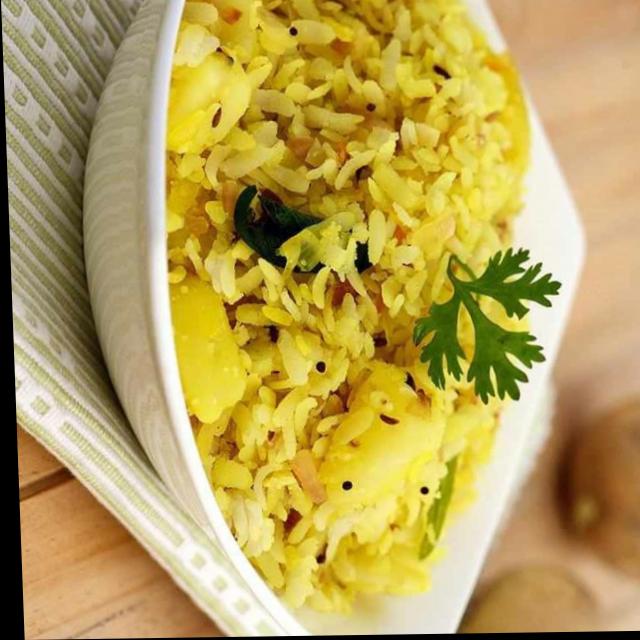
Dish: poha